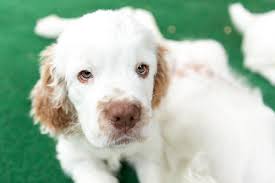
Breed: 235-n000097-clumber